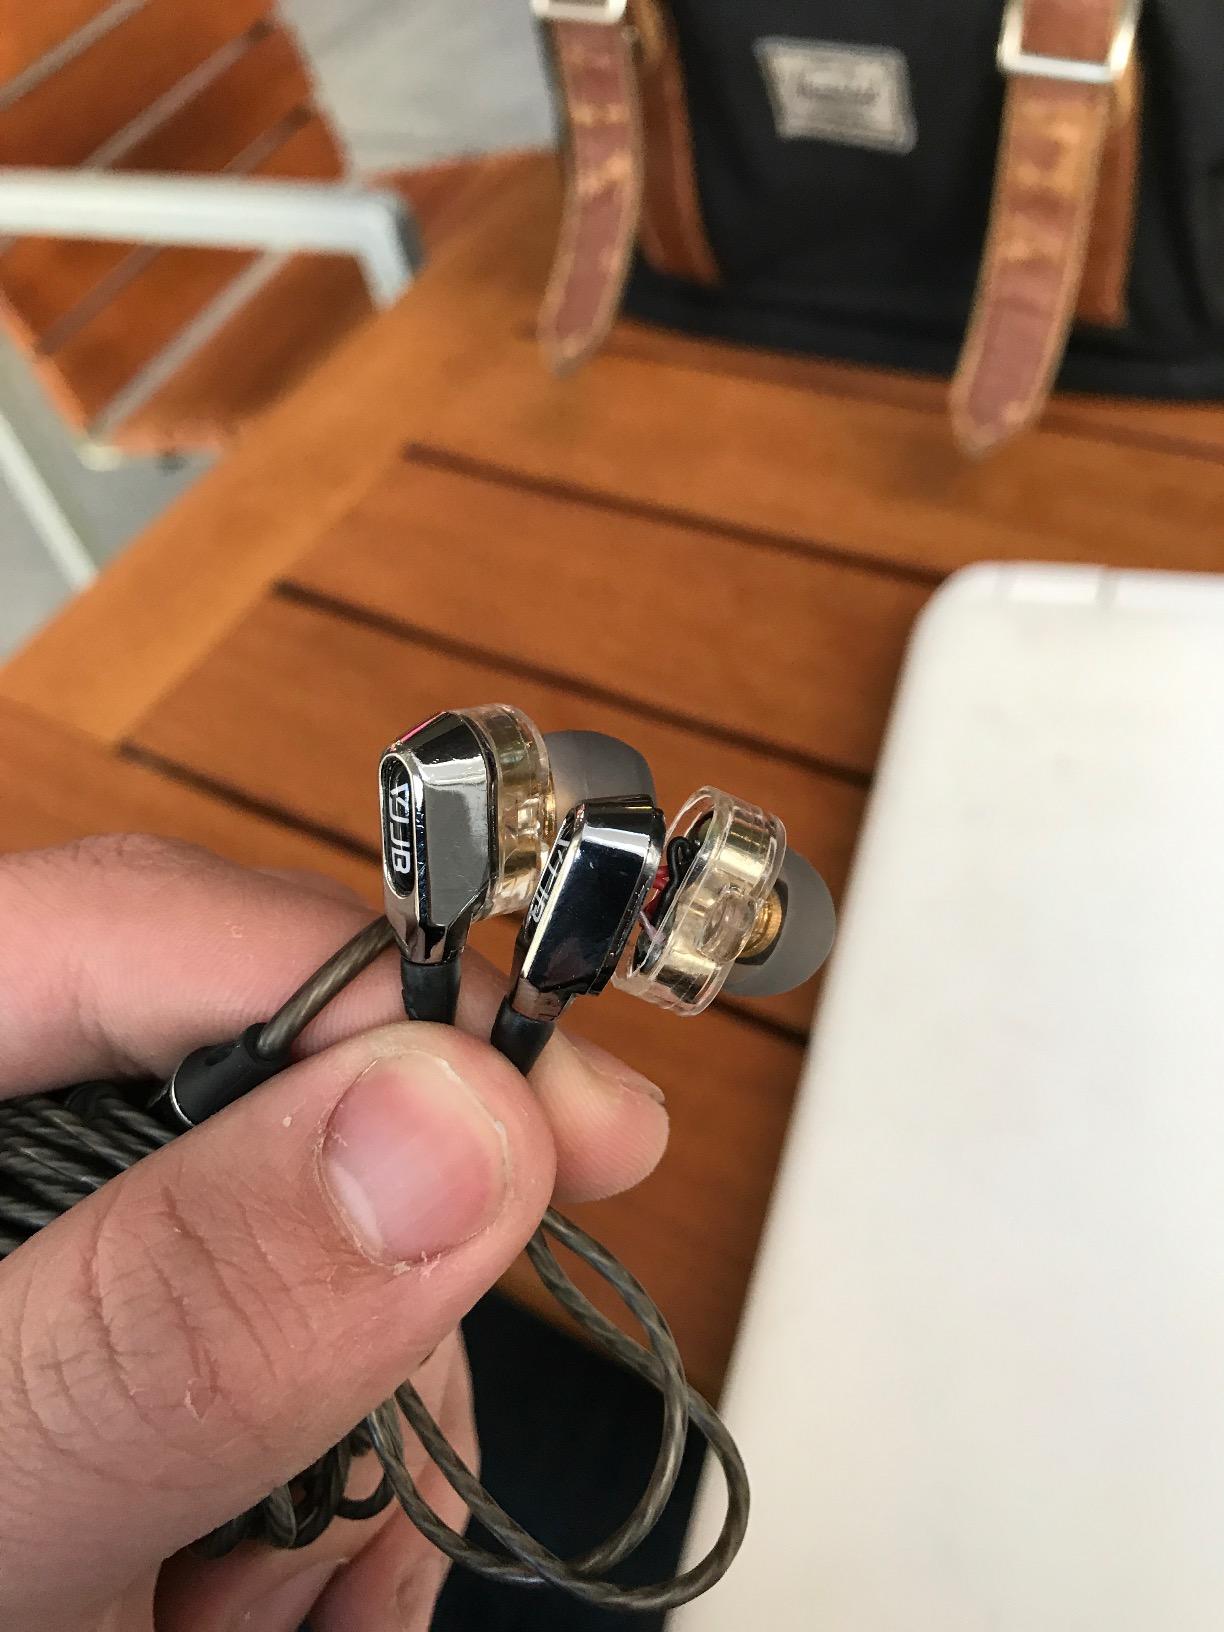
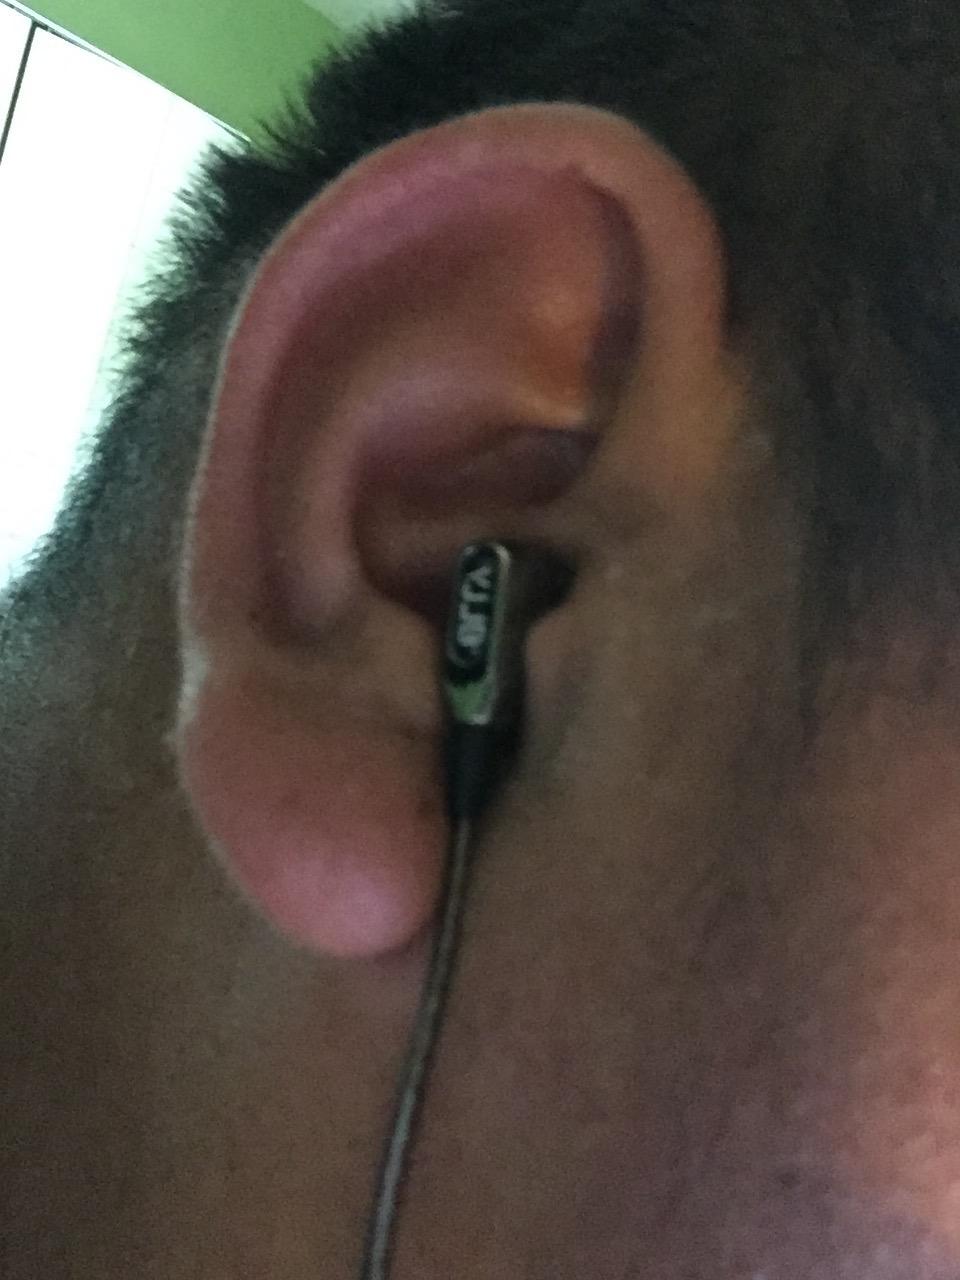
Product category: headphones
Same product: yes